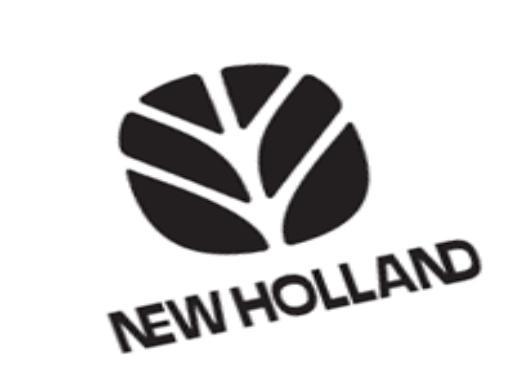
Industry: Others